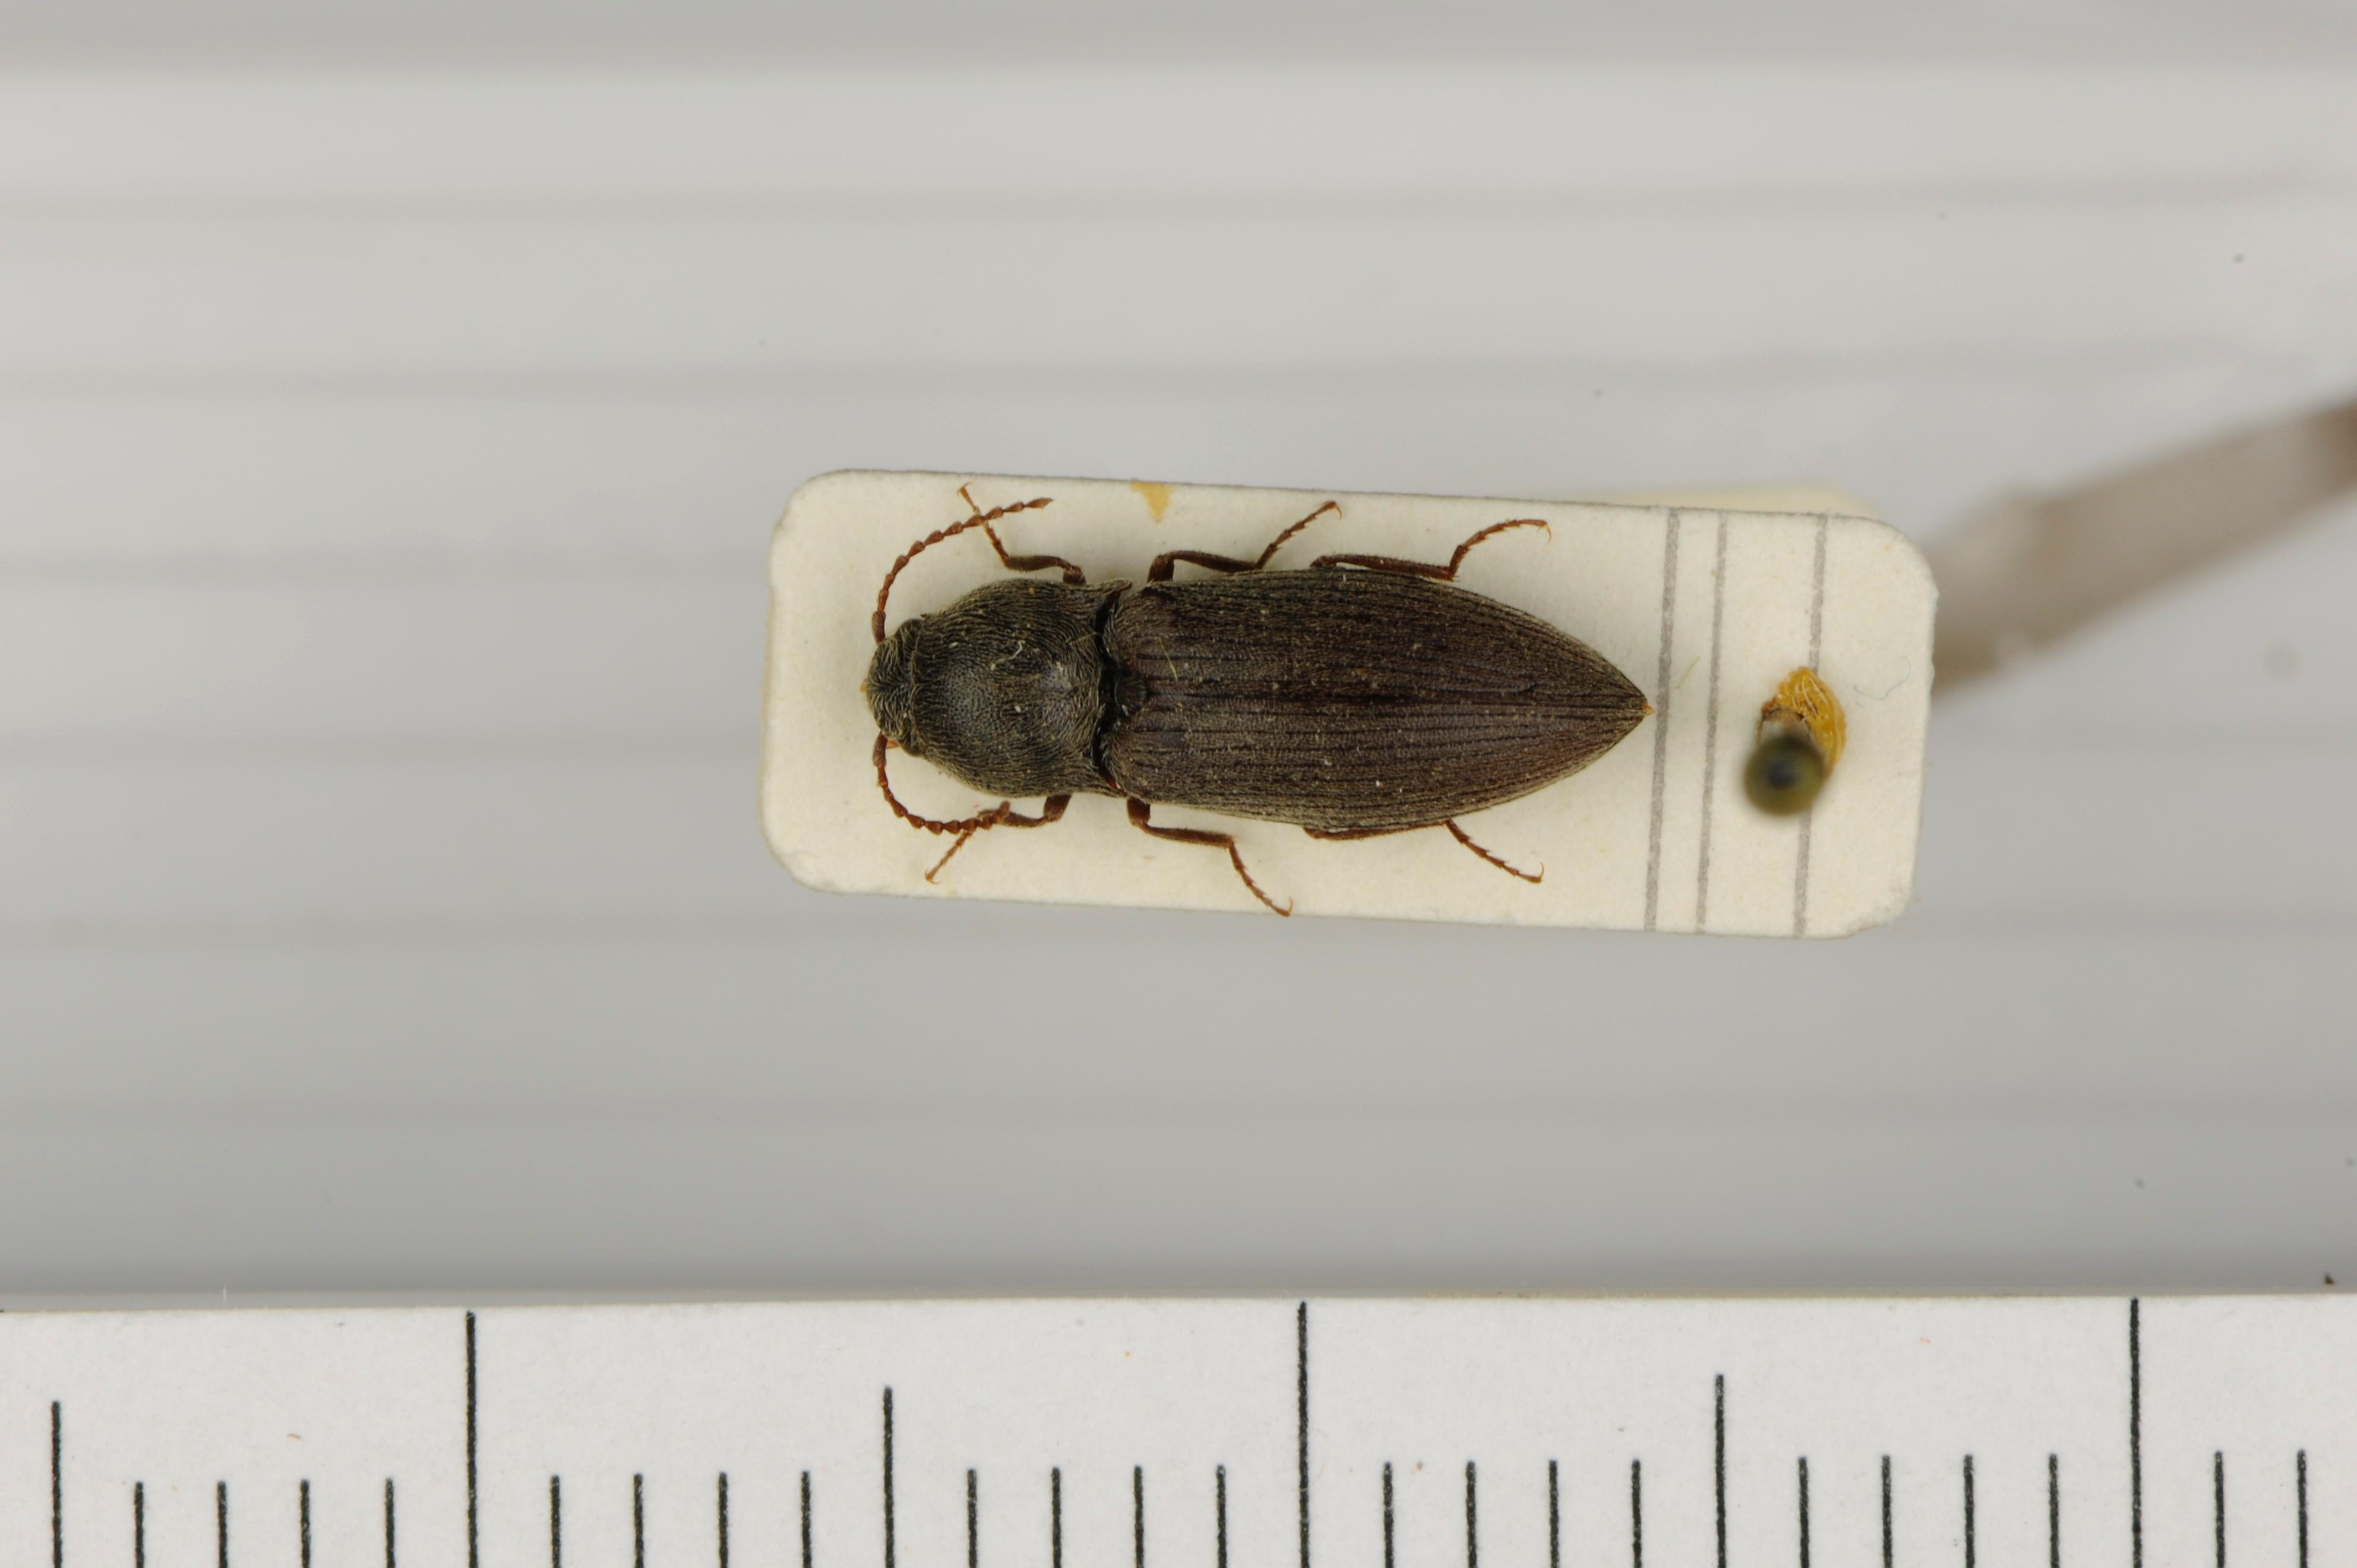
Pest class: clickbeetles_wireworms